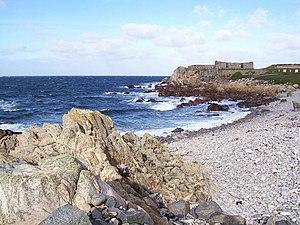
L'Ancresse est un lieu-dit situé dans la paroisse du Clos du Valle au nord de l'île Anglo-Normande de Guernesey. Cette zone est constituée d'une vaste lande herbeuse parsemée de dolmens et qui délimitait un ancien chenal, la Braye du Valle qui séparait autrefois, à marée haute, l'île de Guernesey de sa petite voisine nordique du Clos du Valle.
Les Jetins sont de petites créatures imaginaires de Bretagne, surtout mentionnées par Paul Sébillot le long du littoral de l'Ille-et-Vilaine et sur l'île de Guernesey. Par rapport aux lutins du même type, ils sont caractérisés par leur grande force permettant de jeter d'énormes rochers sur une très longue distance, et par leur habitat, essentiellement dans les rochers et les grottes du rivage. Ils ont aussi l'habitude, très crainte des humains, d'enlever de beaux bébés pour y substituer leurs changelins vieillots. Pierre Dubois donne de nombreux détails sur l'apparence des Jetins dans La Grande Encyclopédie des lutins.